Norwegian campaign

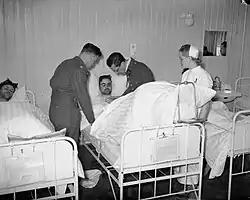
Wounded British and French soldiers being treated at a hospital in Namsos by British and French medical officers and a Norwegian nurse

The original plans for the campaign in Central Norway called for a three pronged attack against Trondheim by Allied forces while the Norwegians contained the German forces to the south. It was called Operation Hammer, and would land Allied troops at Namsos to the north (Mauriceforce), Åndalsnes to the south (Sickleforce), and around Trondheim itself (Hammerforce). This plan was quickly changed though, as it was felt that a direct assault on Trondheim would be far too risky and therefore only the northern and southern forces would be used.